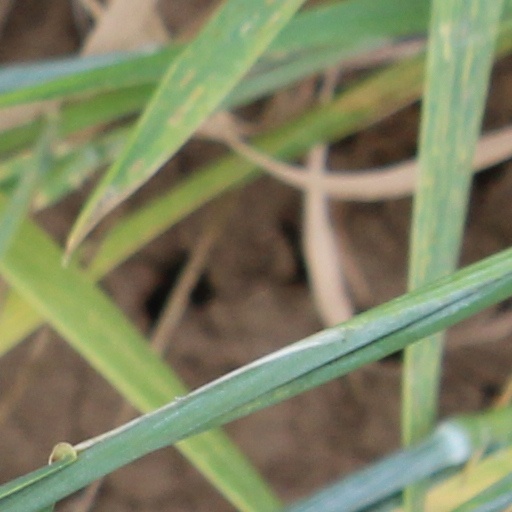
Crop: wheat